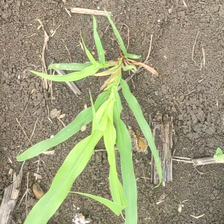
Weed species: Digitaria_SP_(Digitaria Sanguinalis )